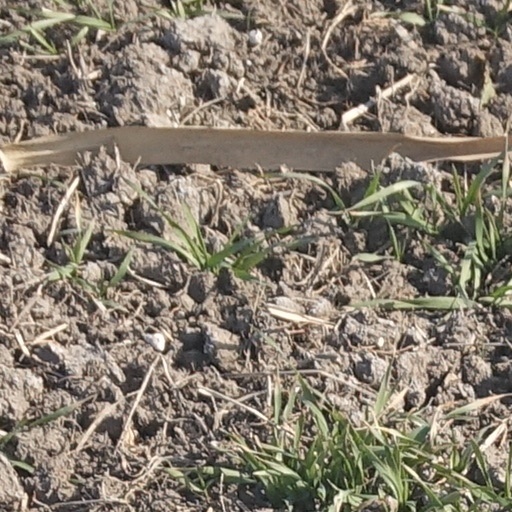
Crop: wheat